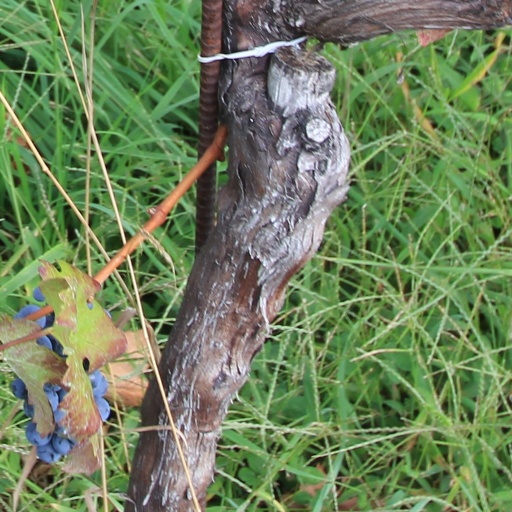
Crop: grape